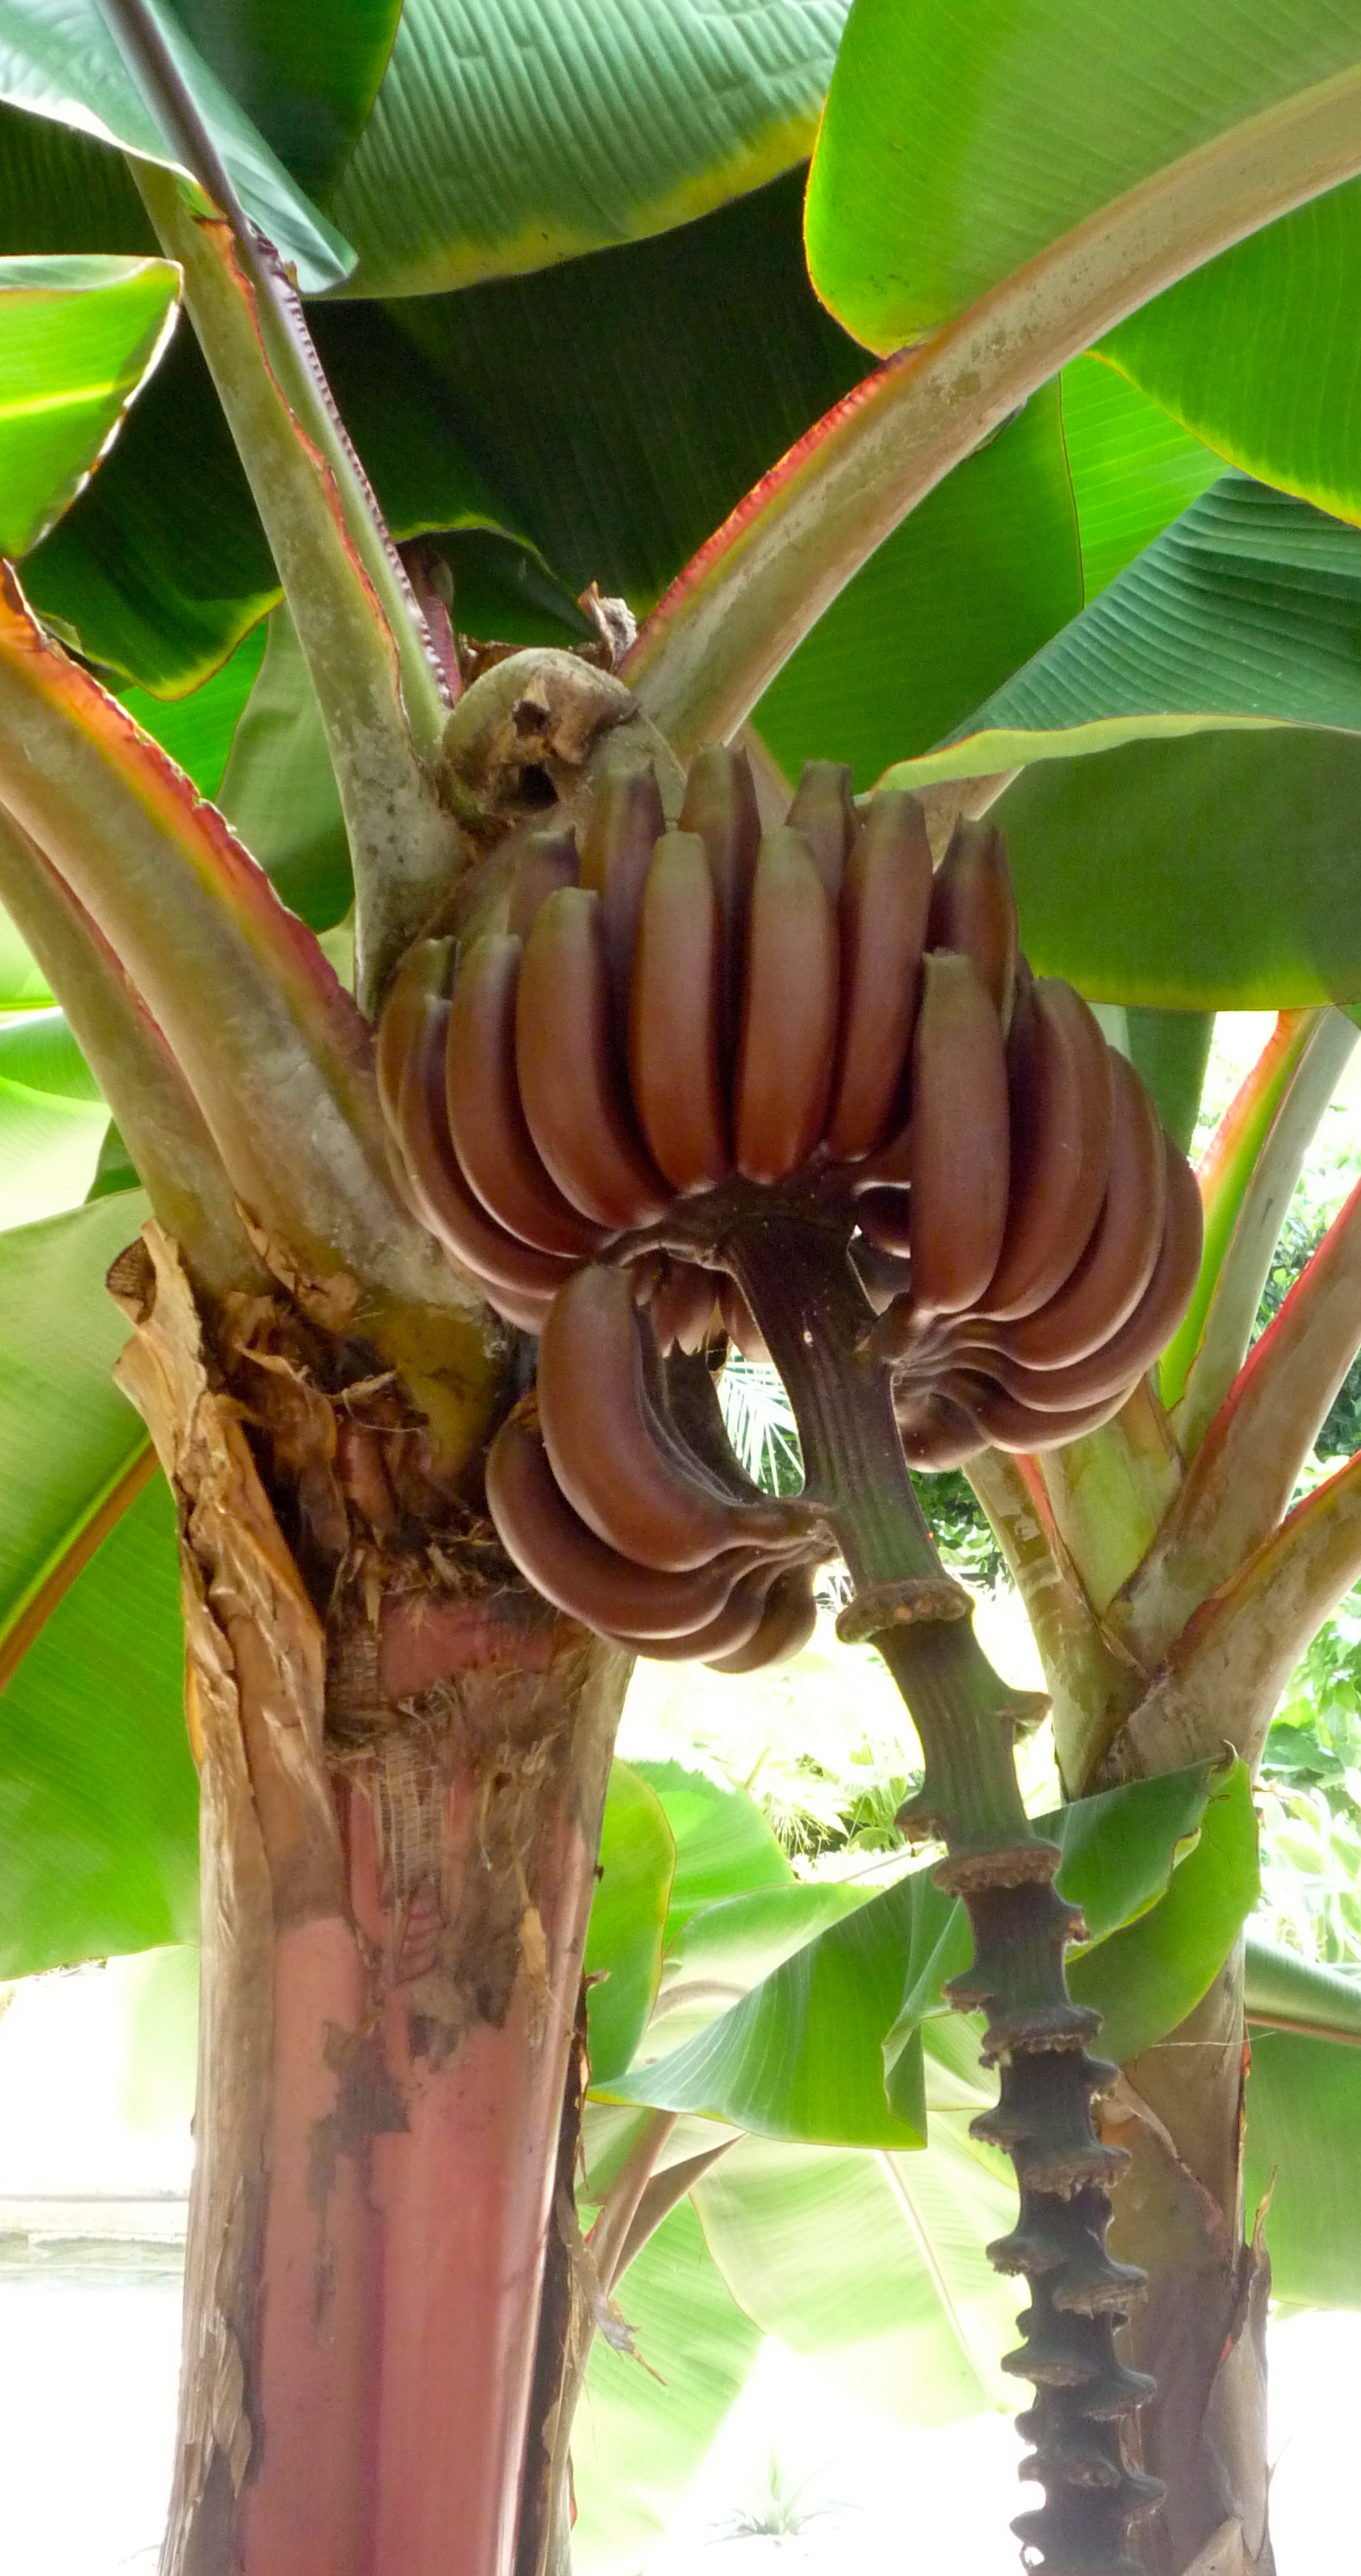
Label: Banana